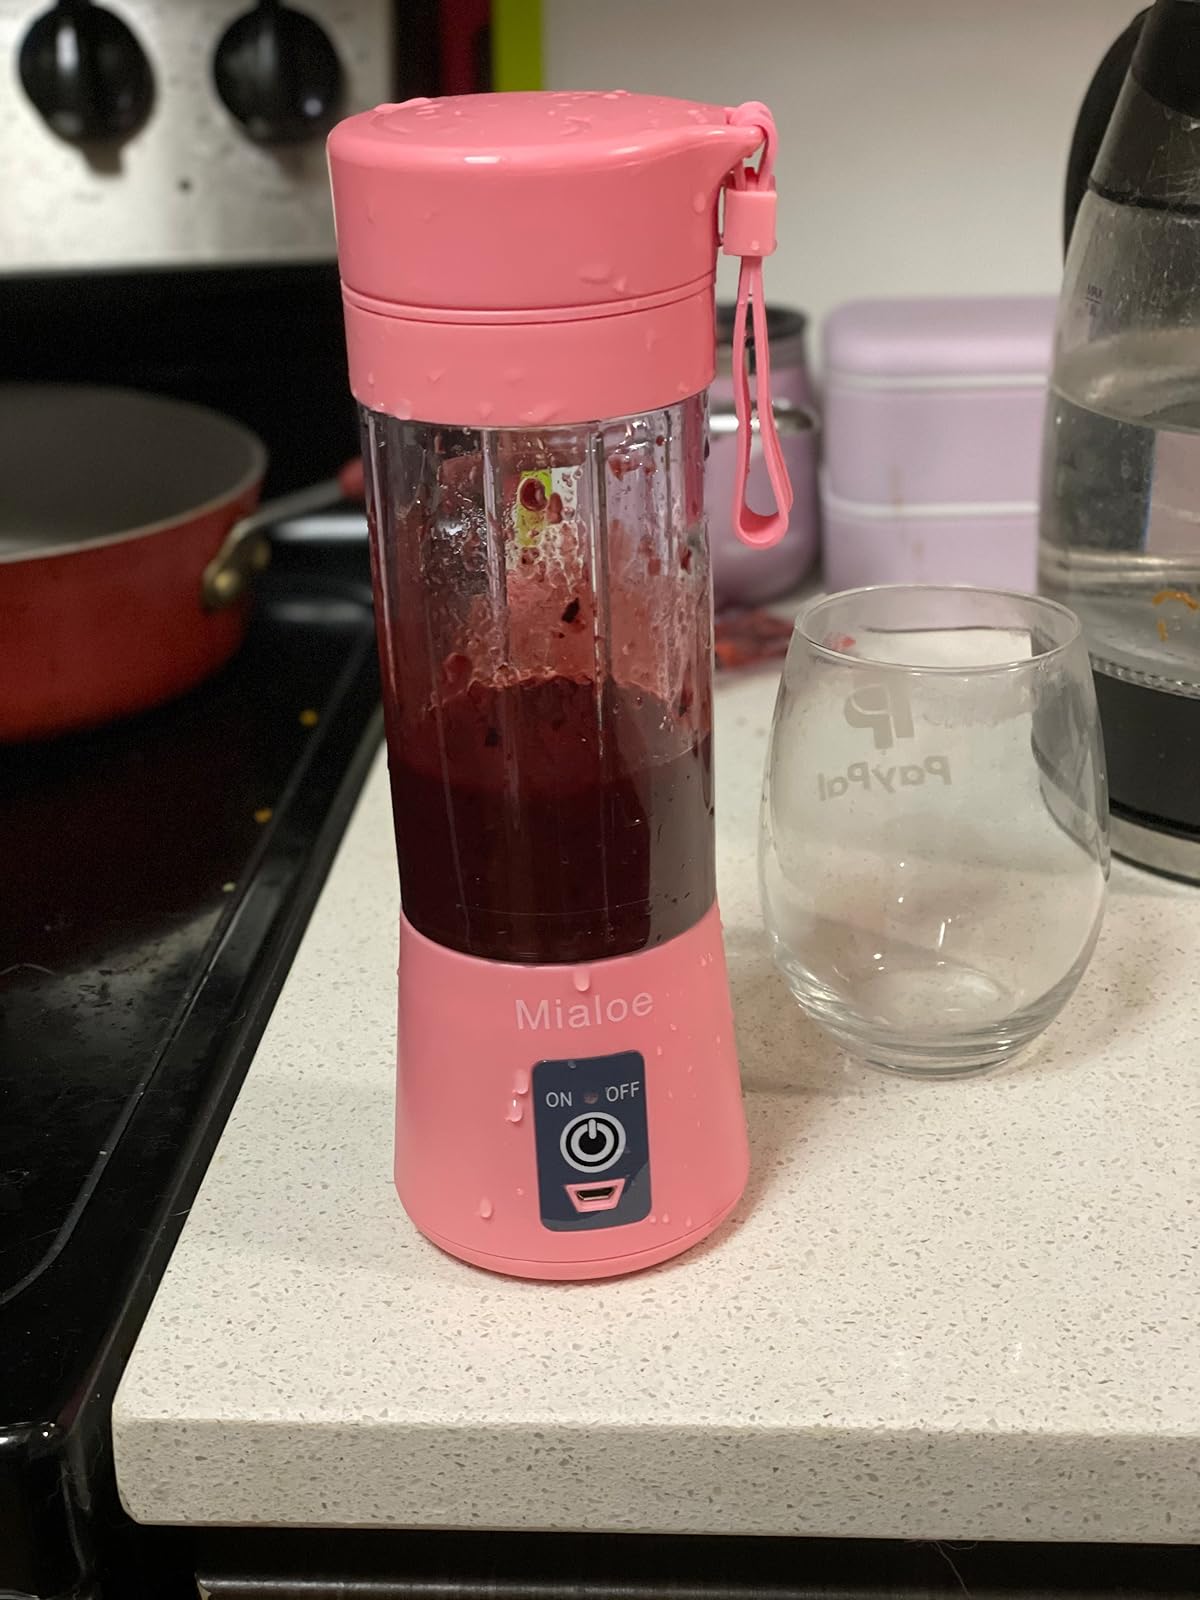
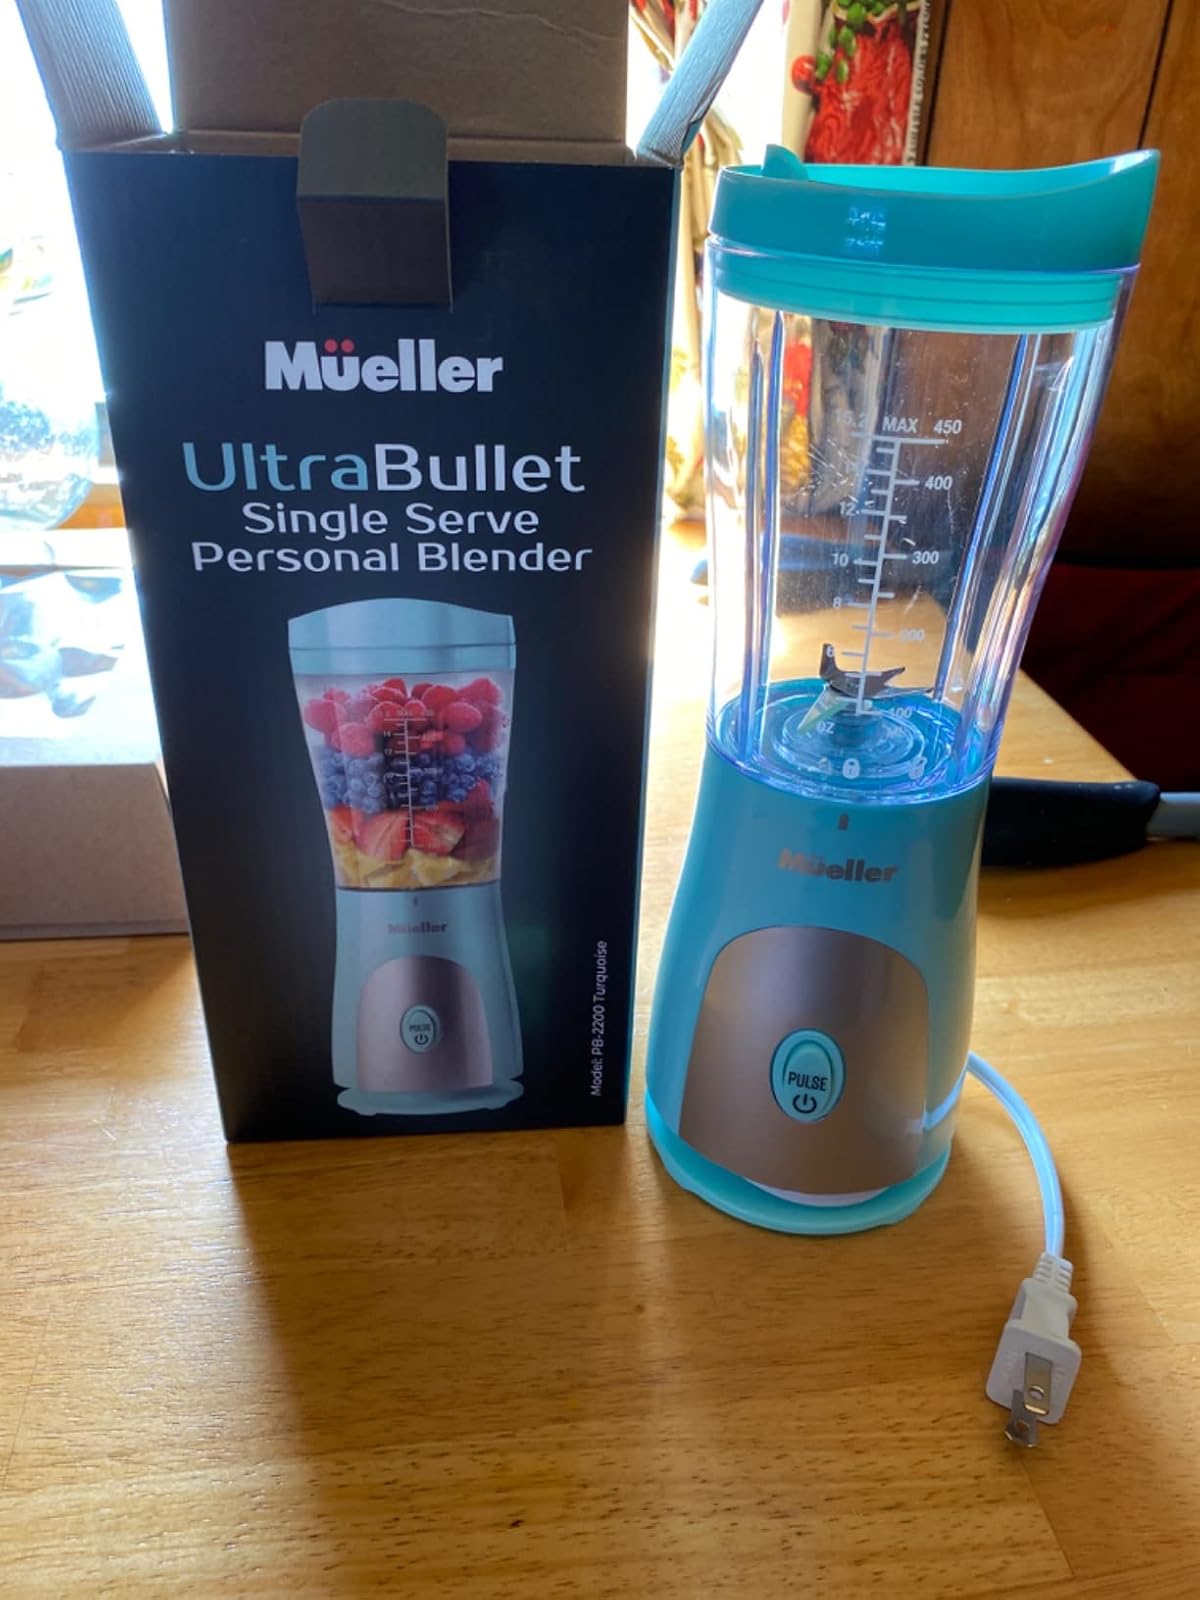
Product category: items_blender
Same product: no